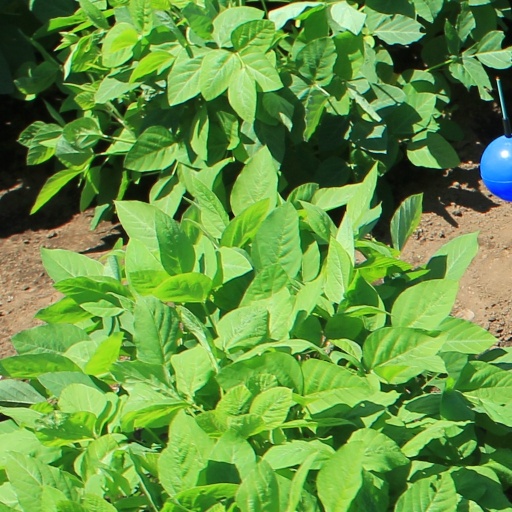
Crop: soybean